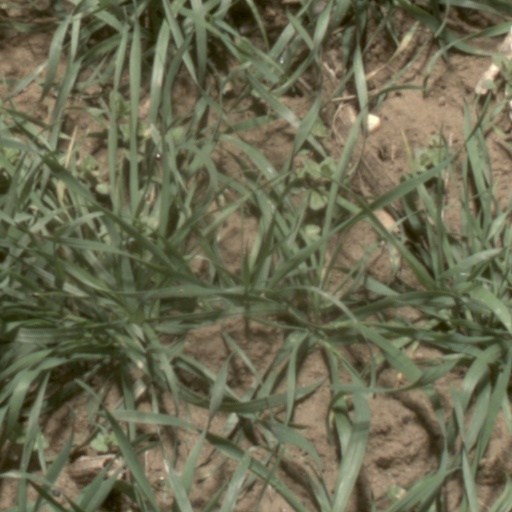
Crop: wheat